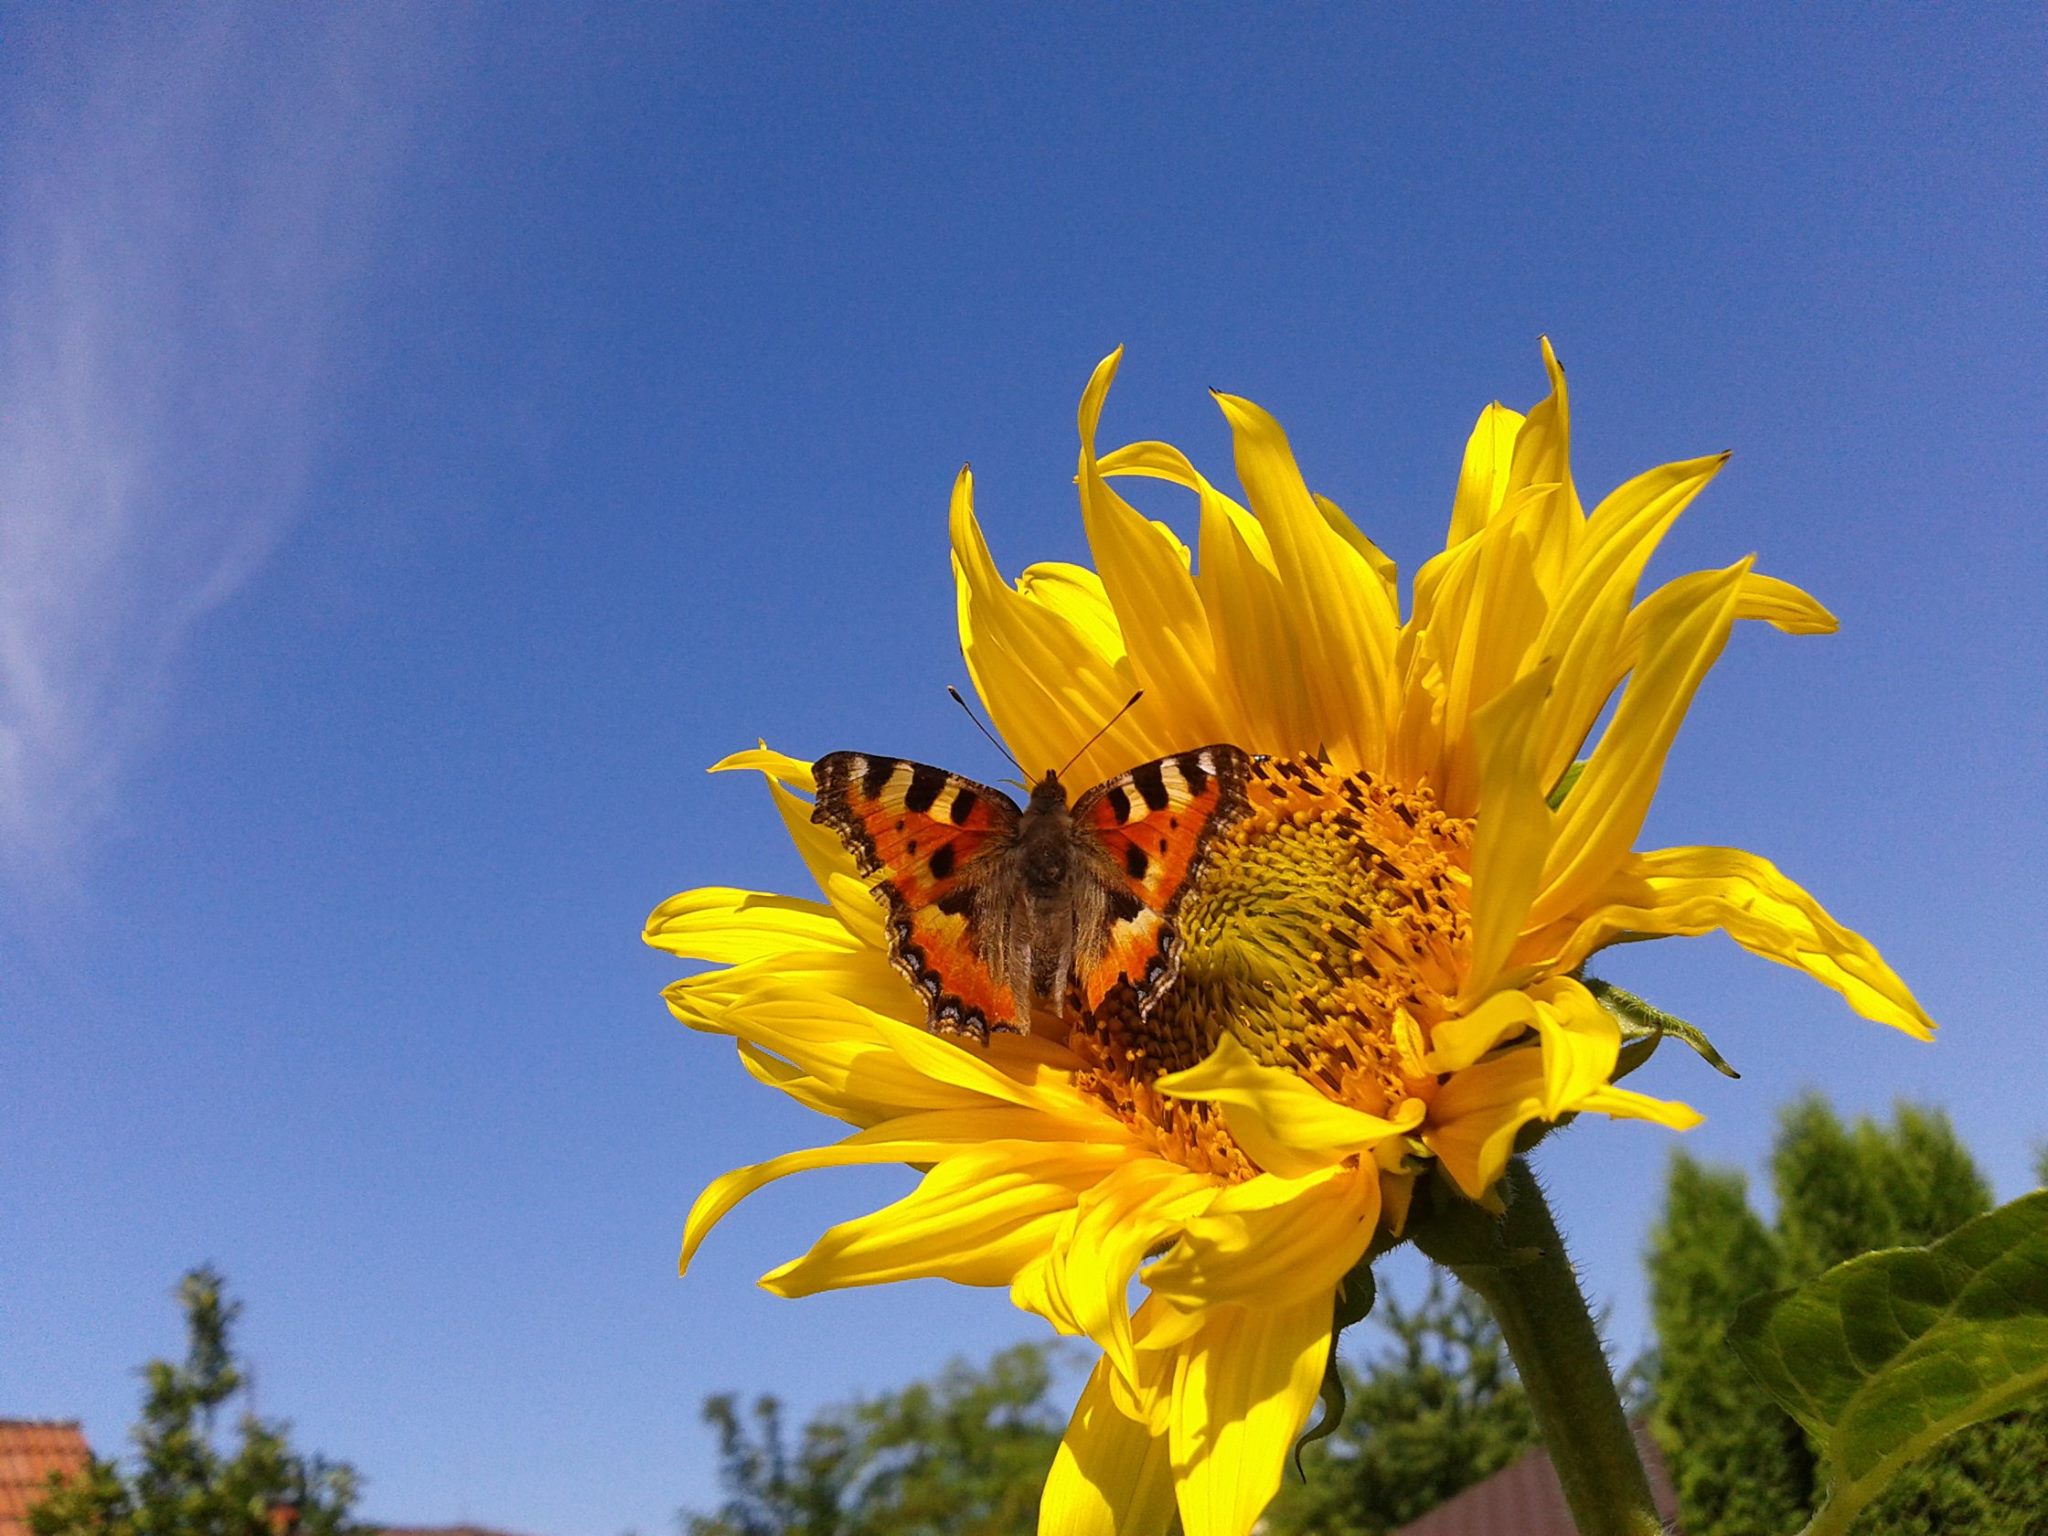
butterfly, flower, sunflower, flowering plant, plant, yellow, pollen, petal, pollinator, sky, nectar, honeybee, insect, bee pollen, sunflower seed, wildflower, Forb, membrane winged insect, daisy family, asterales, vegetarian food, annual plant, invertebrate, herbaceous plant